Bruce Dawe

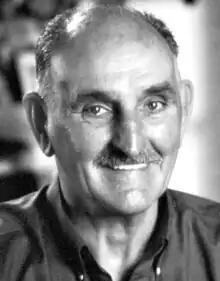

Donald Bruce Dawe (15 February 1930 – 1 April 2020) was an Australian poet and academic. Some critics consider him one of the most influential Australian poets of all time.